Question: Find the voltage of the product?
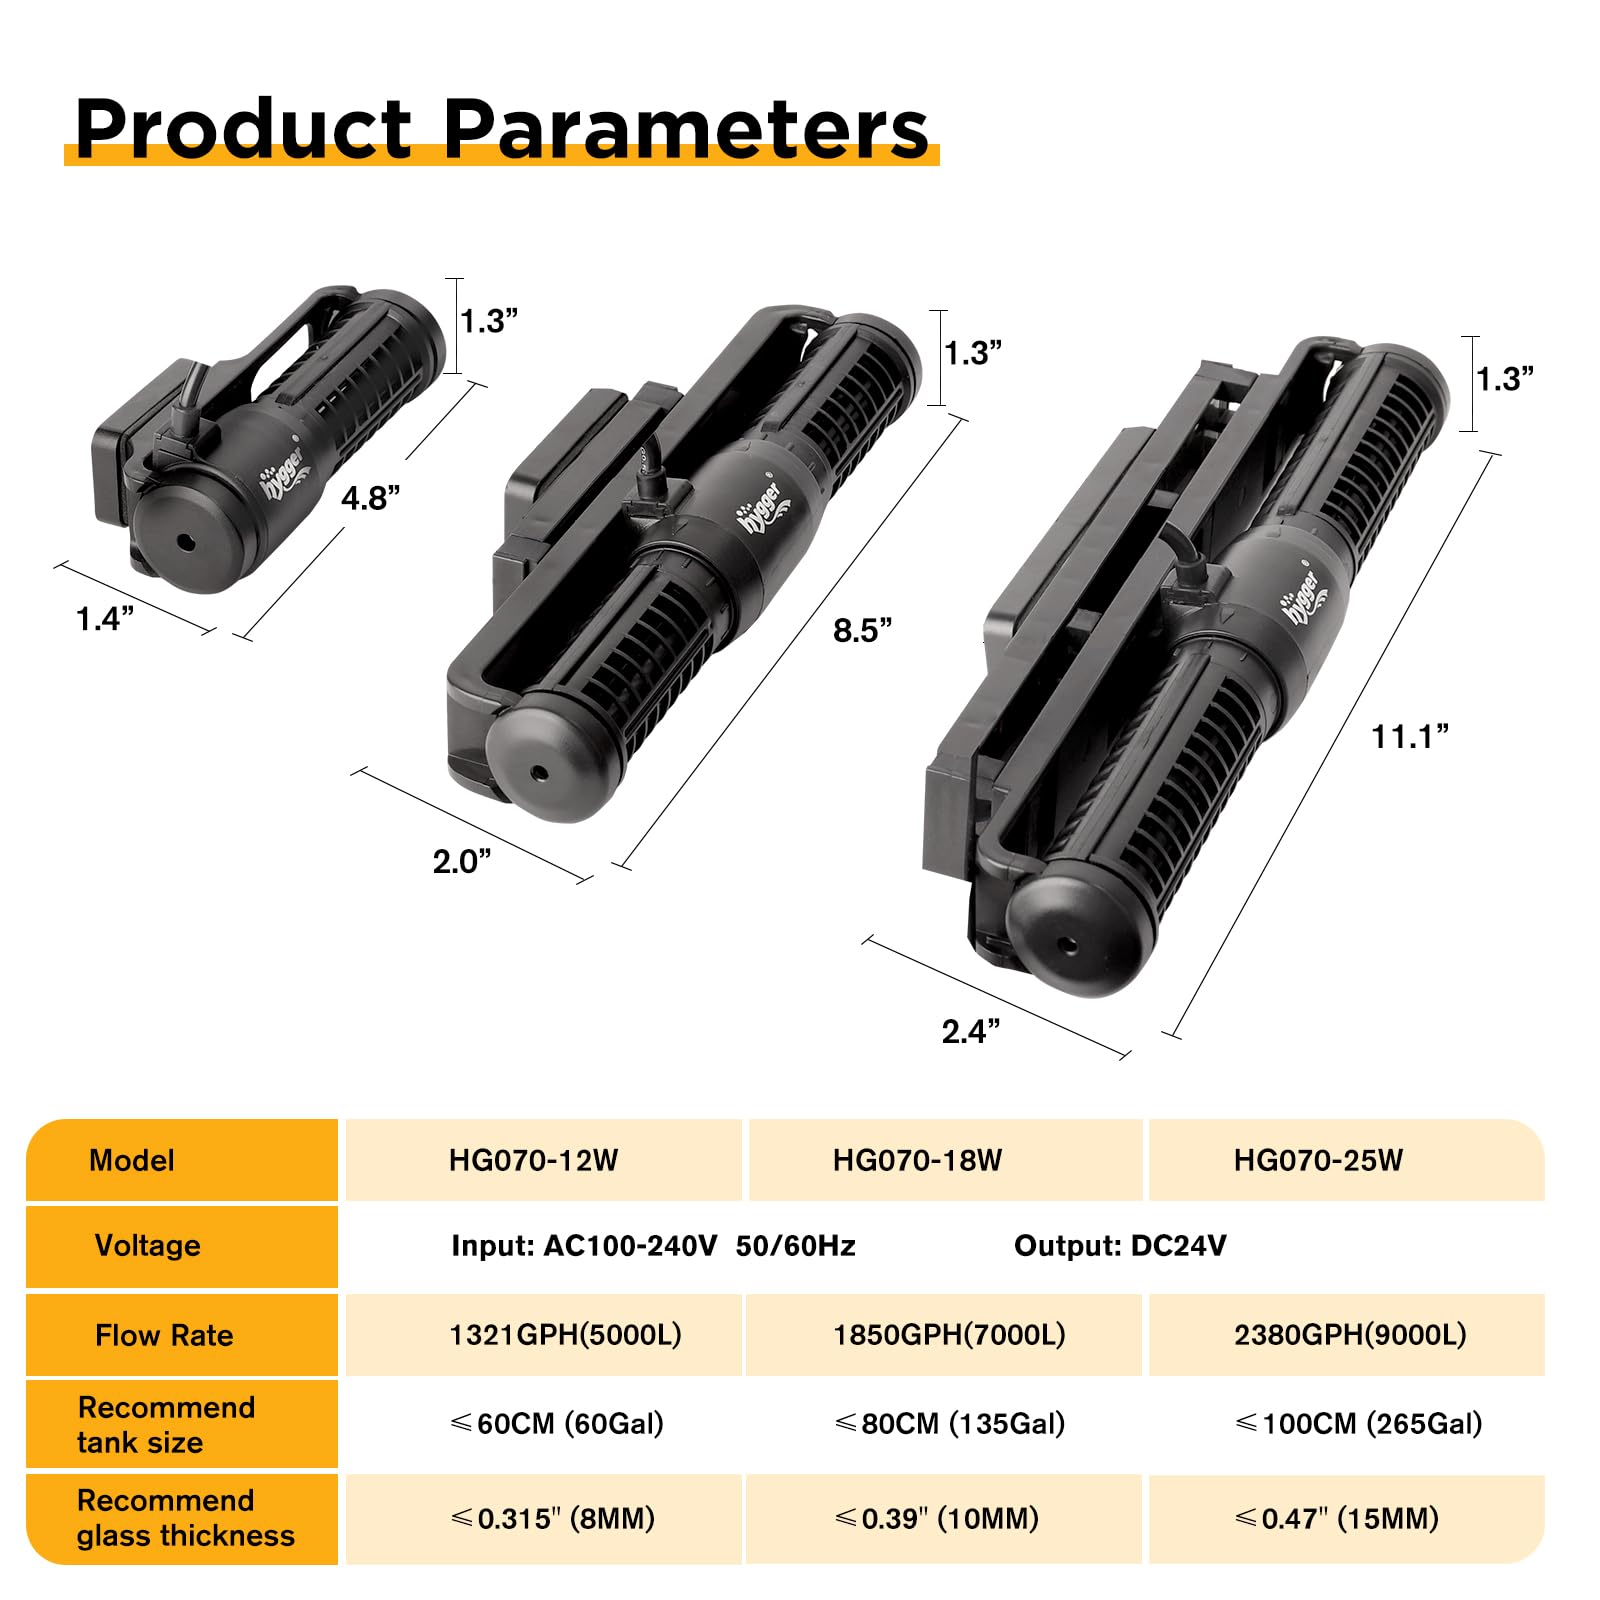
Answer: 24.0 volt